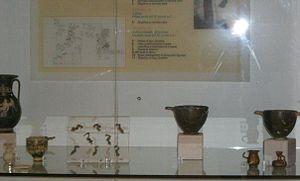
La province de Brindisi est une province italienne située dans le Salento, l'extrémité méridionale de la région des Pouilles.